2009 Seattle Sounders FC season

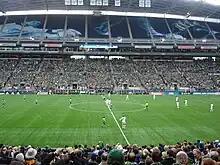
Red Bull New York kick-off to start the 2009 MLS season against Seattle

Prior to the first game of the season, all 22,000 season ticket packages offered by the team were sold, giving the team the most season ticket holders in Major League Soccer. On March 19, Seattle Sounders FC began their first regular season with a 3–0 win over the New York Red Bulls. Fredy Montero scored the first regular season goal in team history, finishing a movement from Sebastien Le Toux and Osvaldo Alonso in the 12th minute. Montero assisted Brad Evans' goal, and also scored the team's third goal. Kasey Keller, a veteran American goalkeeper who had played his entire career abroad, made his MLS debut at 39 years of age, and made two saves to register the team's first regular season shutout.